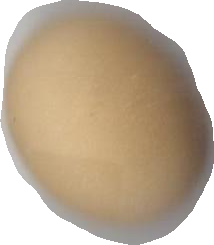
Variety: Anjasmoro